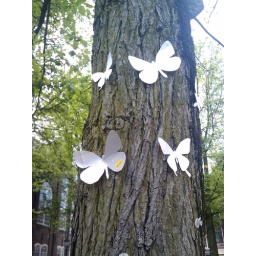
Cool #streetart recycled butterflies in the tree @ spui 020...